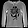
Label: Pullover